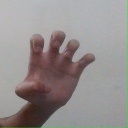
अक्षर: झ